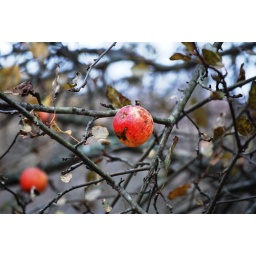
Wild apple fruit in the woods